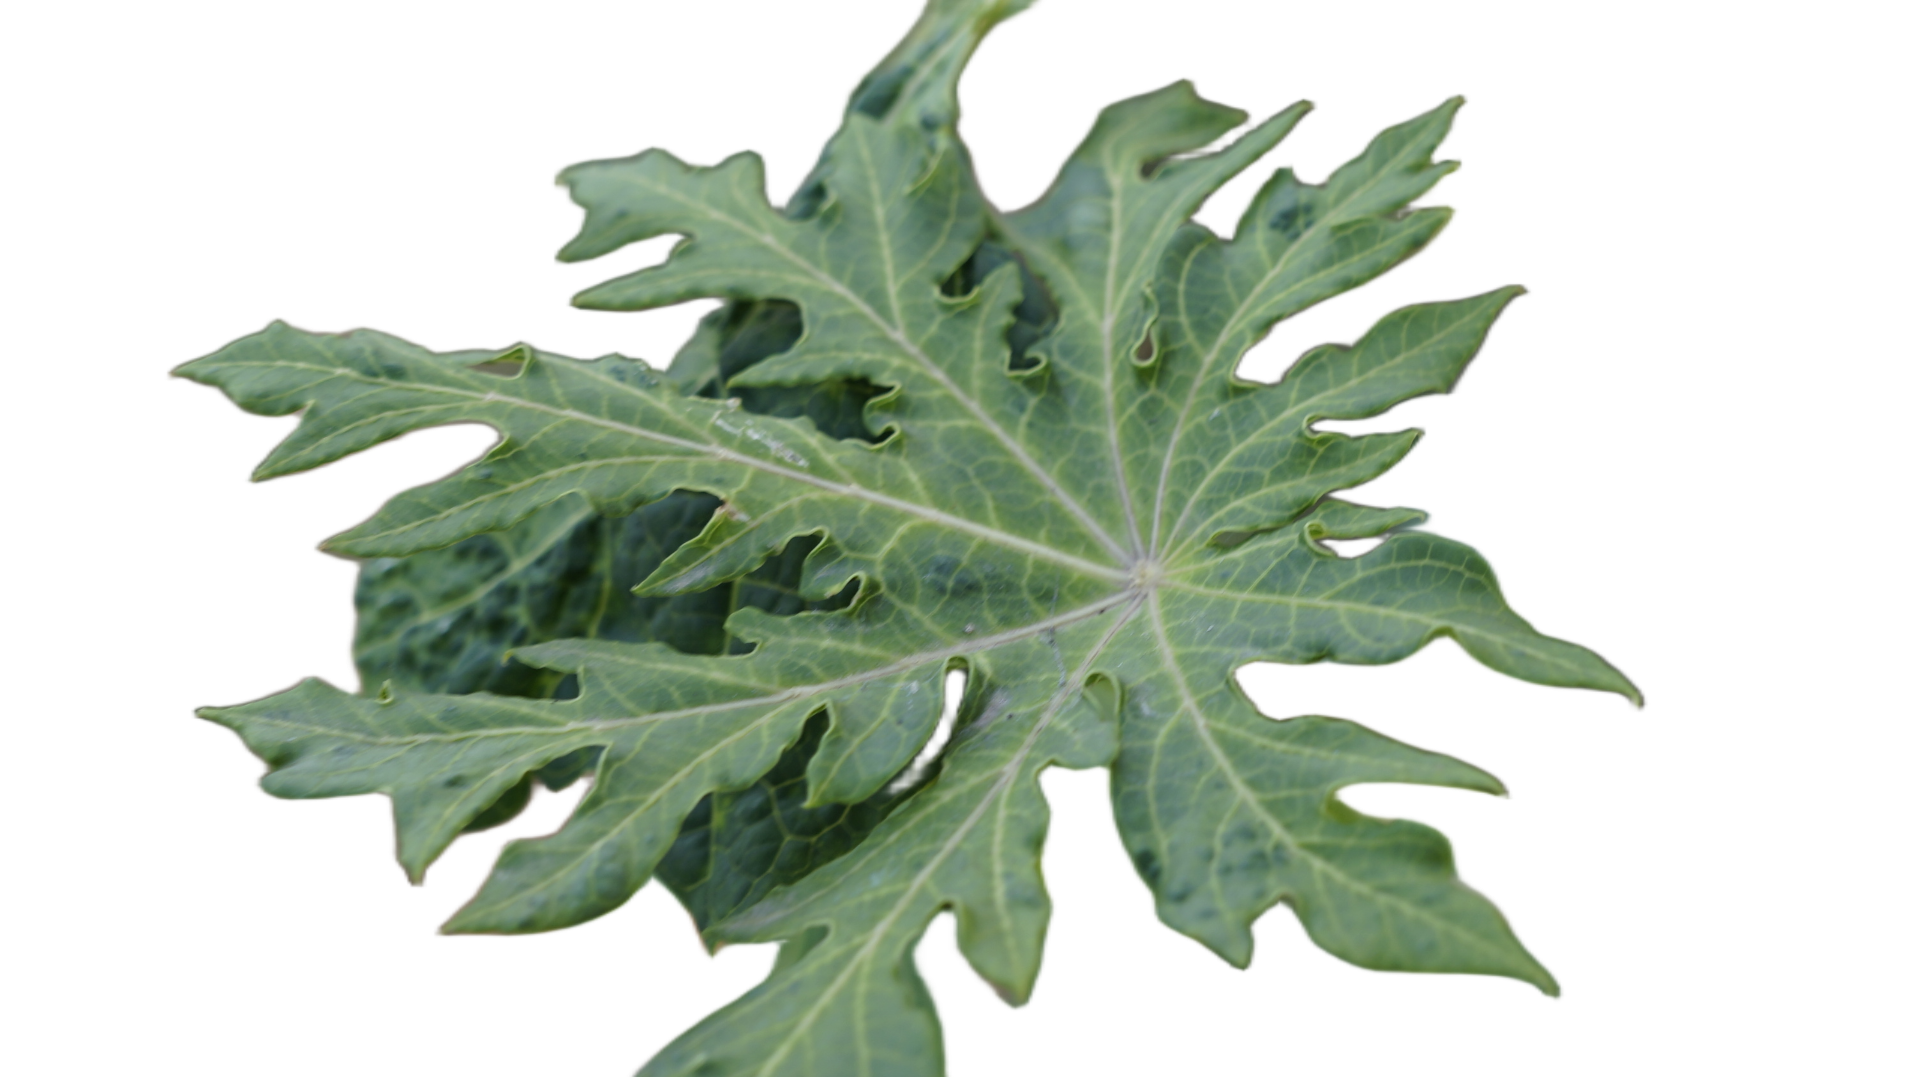
Crop: Papaya
Label: Curled_Yellow_Spot